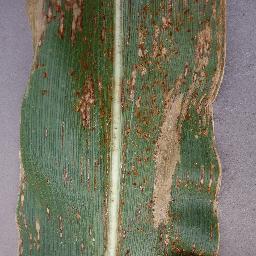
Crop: corn
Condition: (maize)_northern_blight